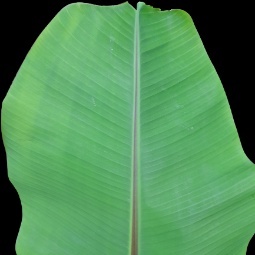
Label: Zinc